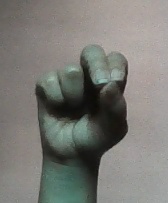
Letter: gaaf